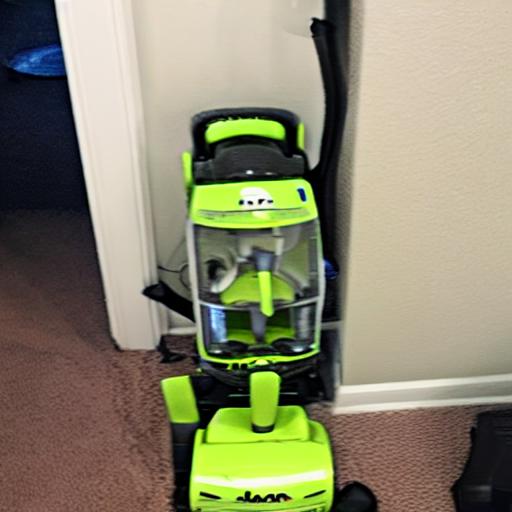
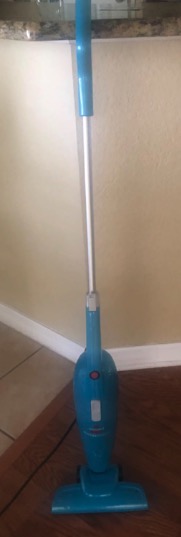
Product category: items_vacuum
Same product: no